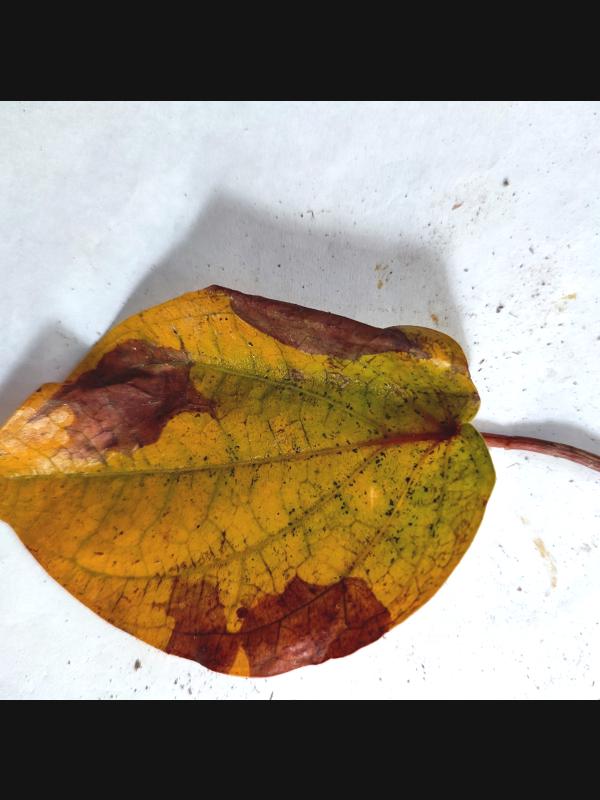
Label: Dried_Leaf